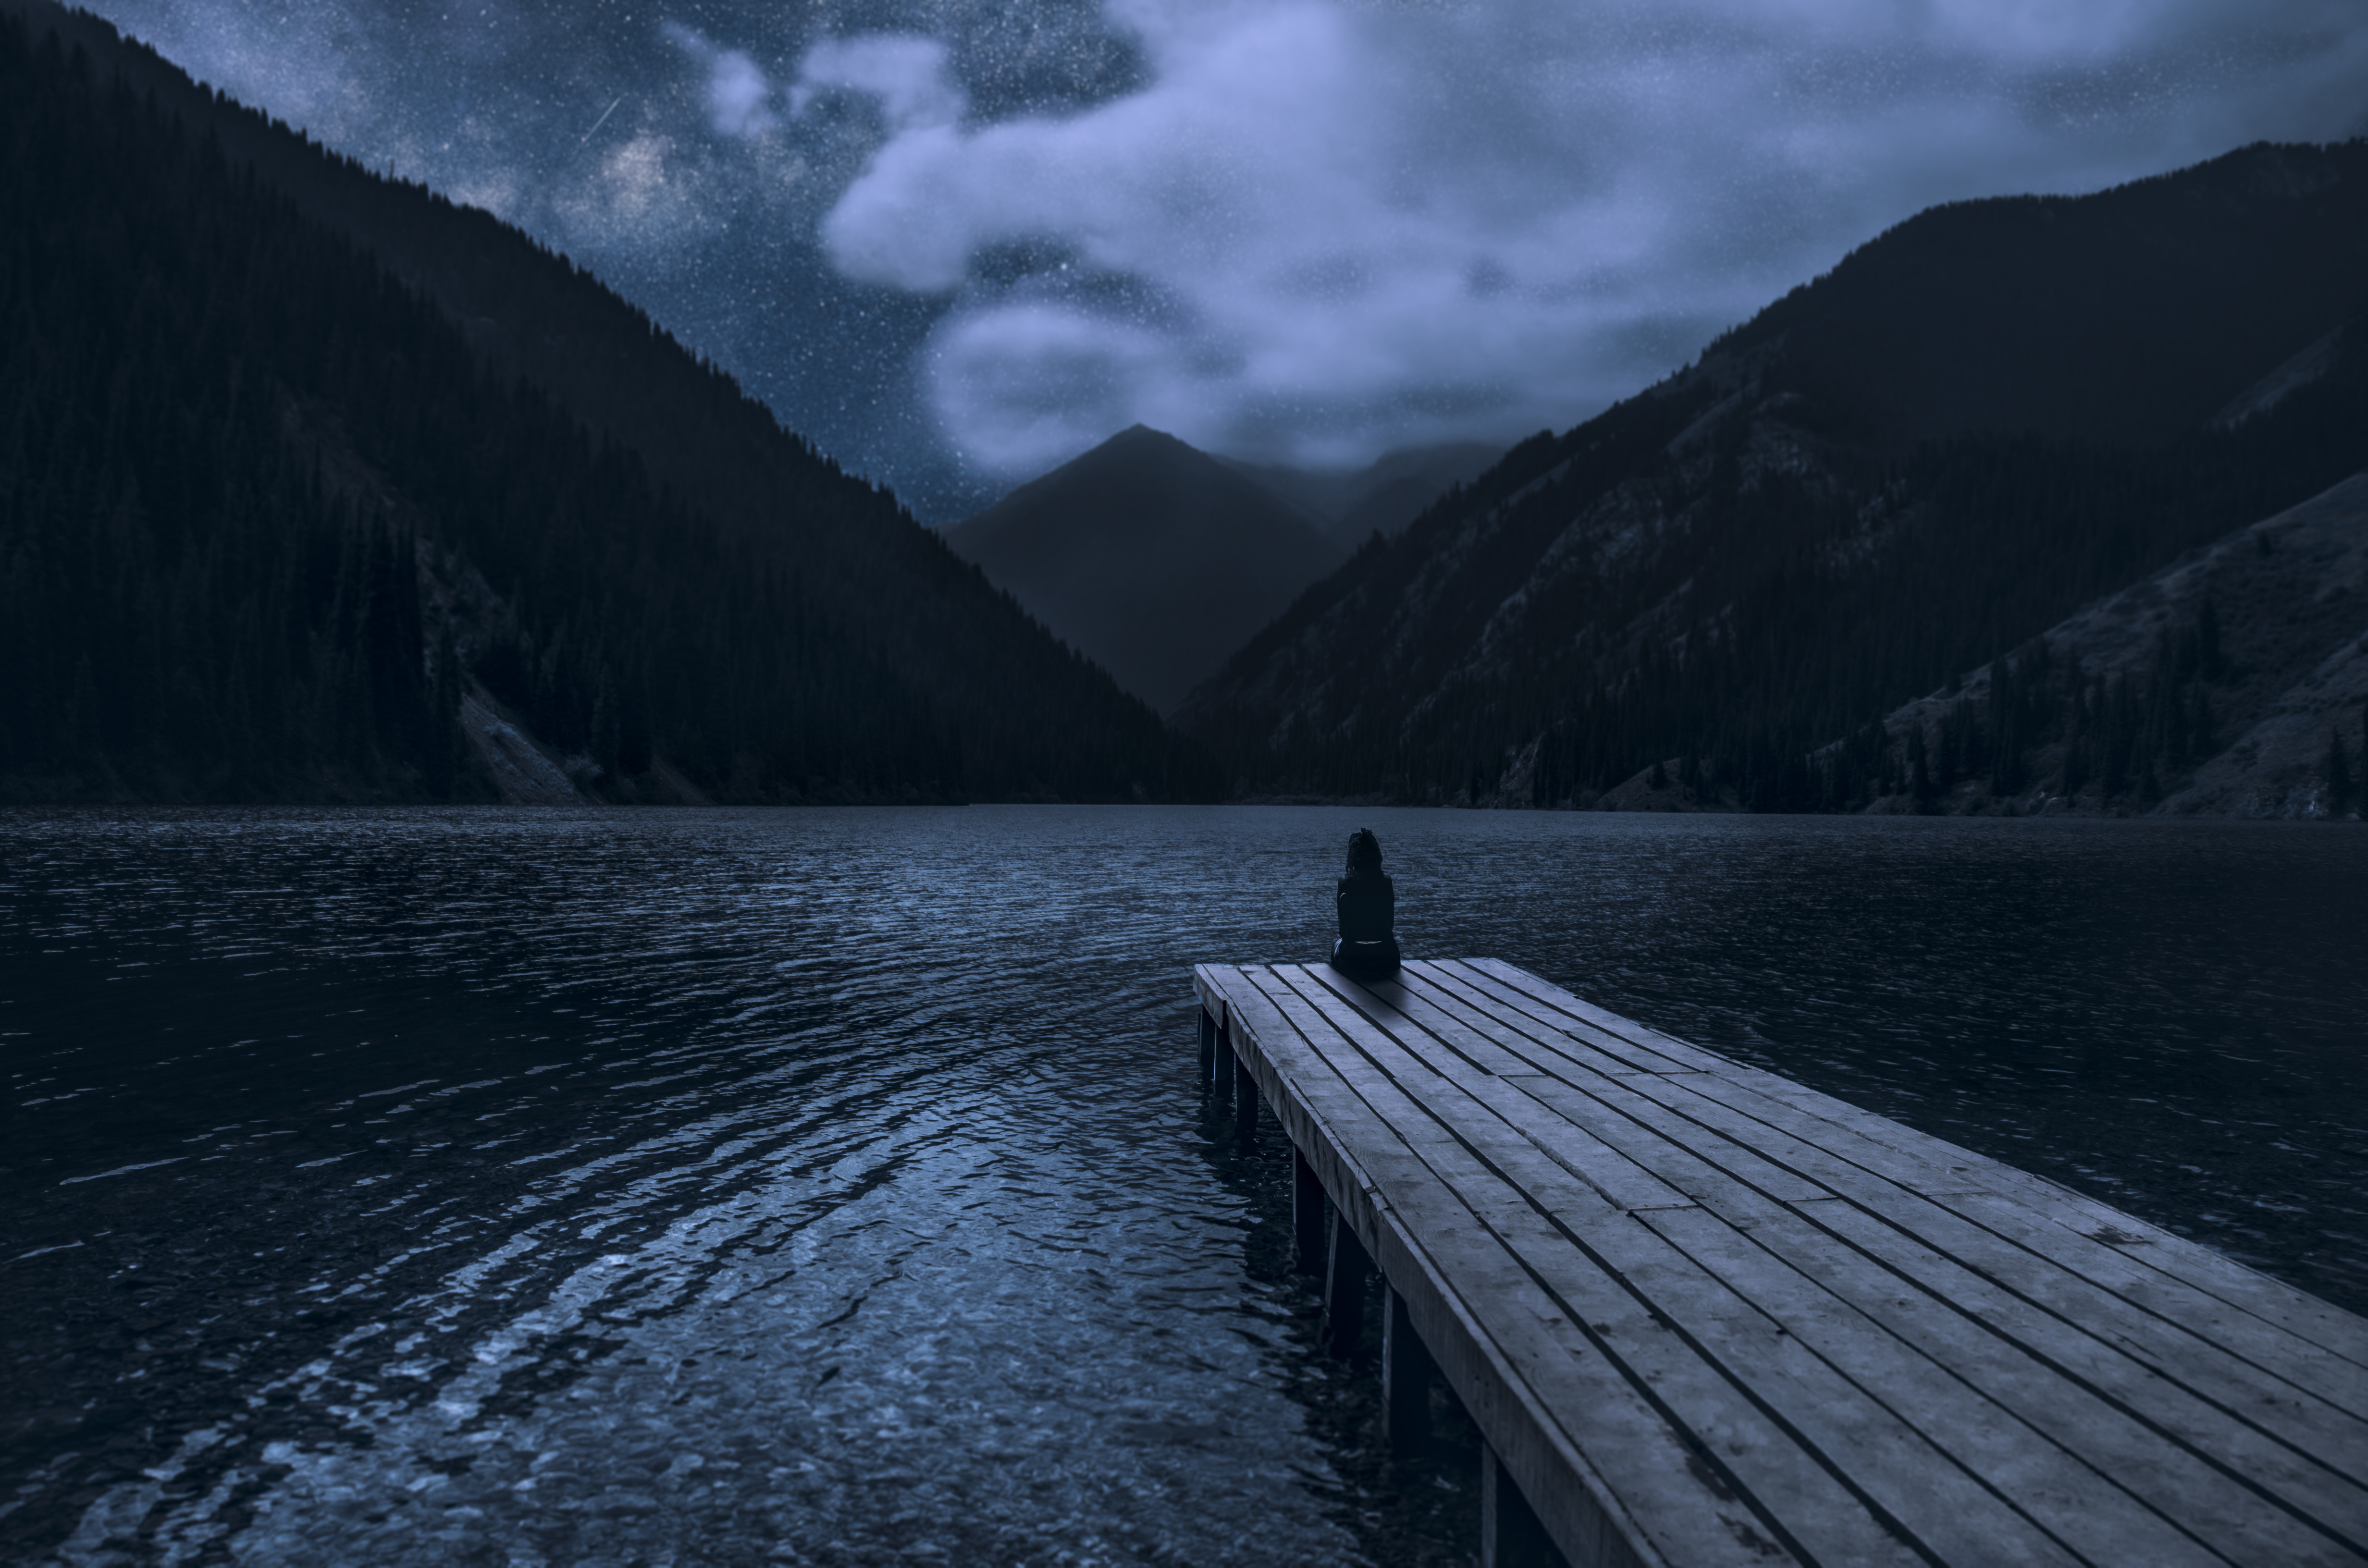
sea, water, mountains, forest, night, dreams, women, sky, nature, lake, reflection, mountain, atmospheric phenomenon, cloud, highland, sound, loch, fjord, wilderness, atmosphere, lake district, landscape, mountain range, horizon, calm, tree, black and white, darkness, hill, fell, river, pier, dock, world, ocean, reservoir, wave